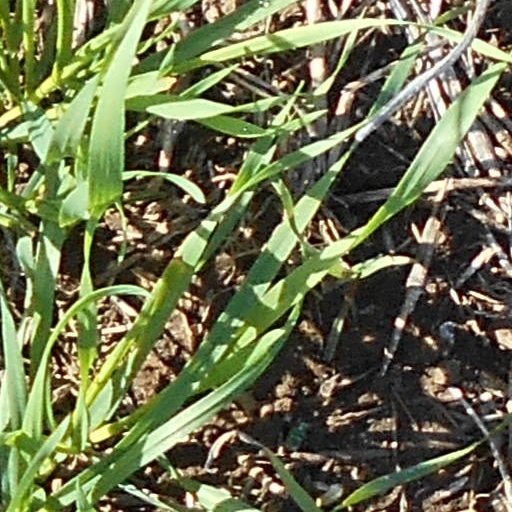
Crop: wheat